Pierre Le Moyne d'Iberville

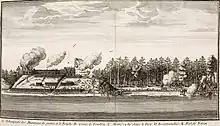
French forces led by d'Iberville, managed to defeat an English squadron, and capture York Factory during the Battle of Hudson's Bay.

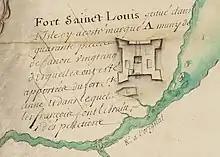
Moose Fort, later known as Moose Factory, was called Fort St-Louis after its capture by the French in 1696. It was recaptured by the British in 1696

The Hudson's Bay Company was founded in 1670. This company diverted furs away from Quebec and threatened further expansion into French territory. In 1682, the "Compagnie du Nord" was founded to compete with the English on the Bay. In 1686, the aggressive Governor General Denonville decided to drive out the English even though the two countries were at peace.